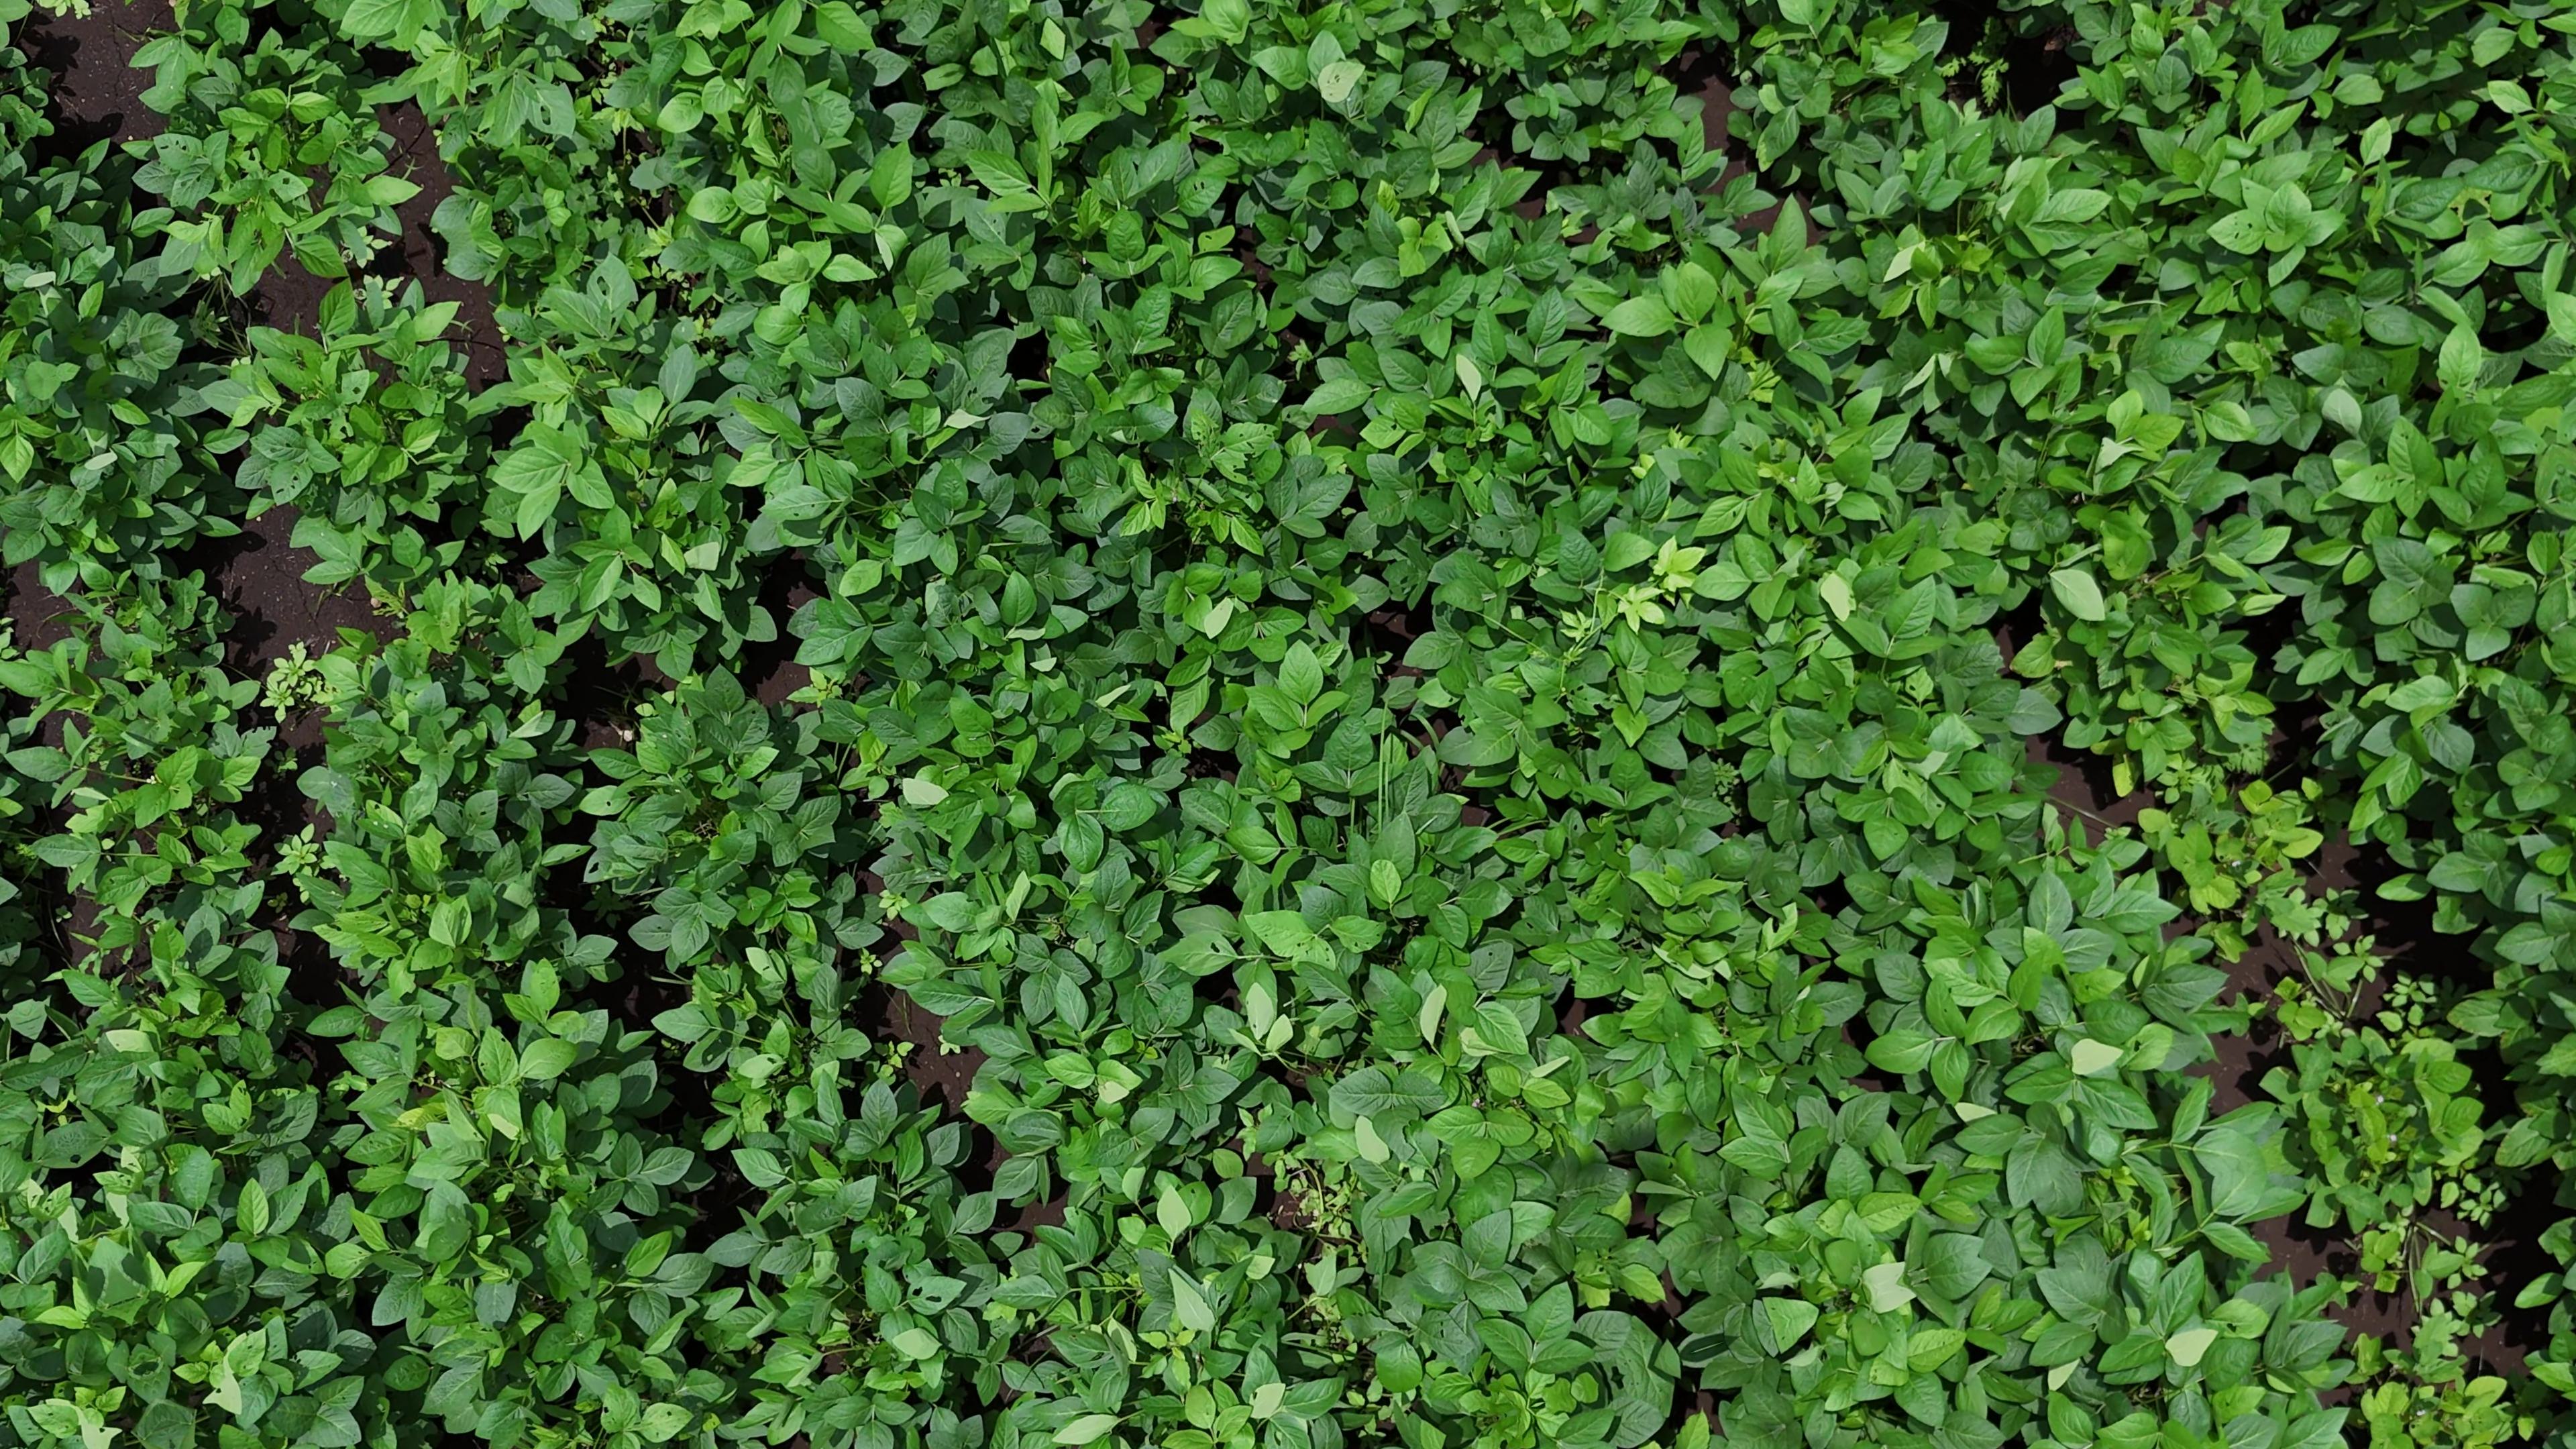
Label: Healthy